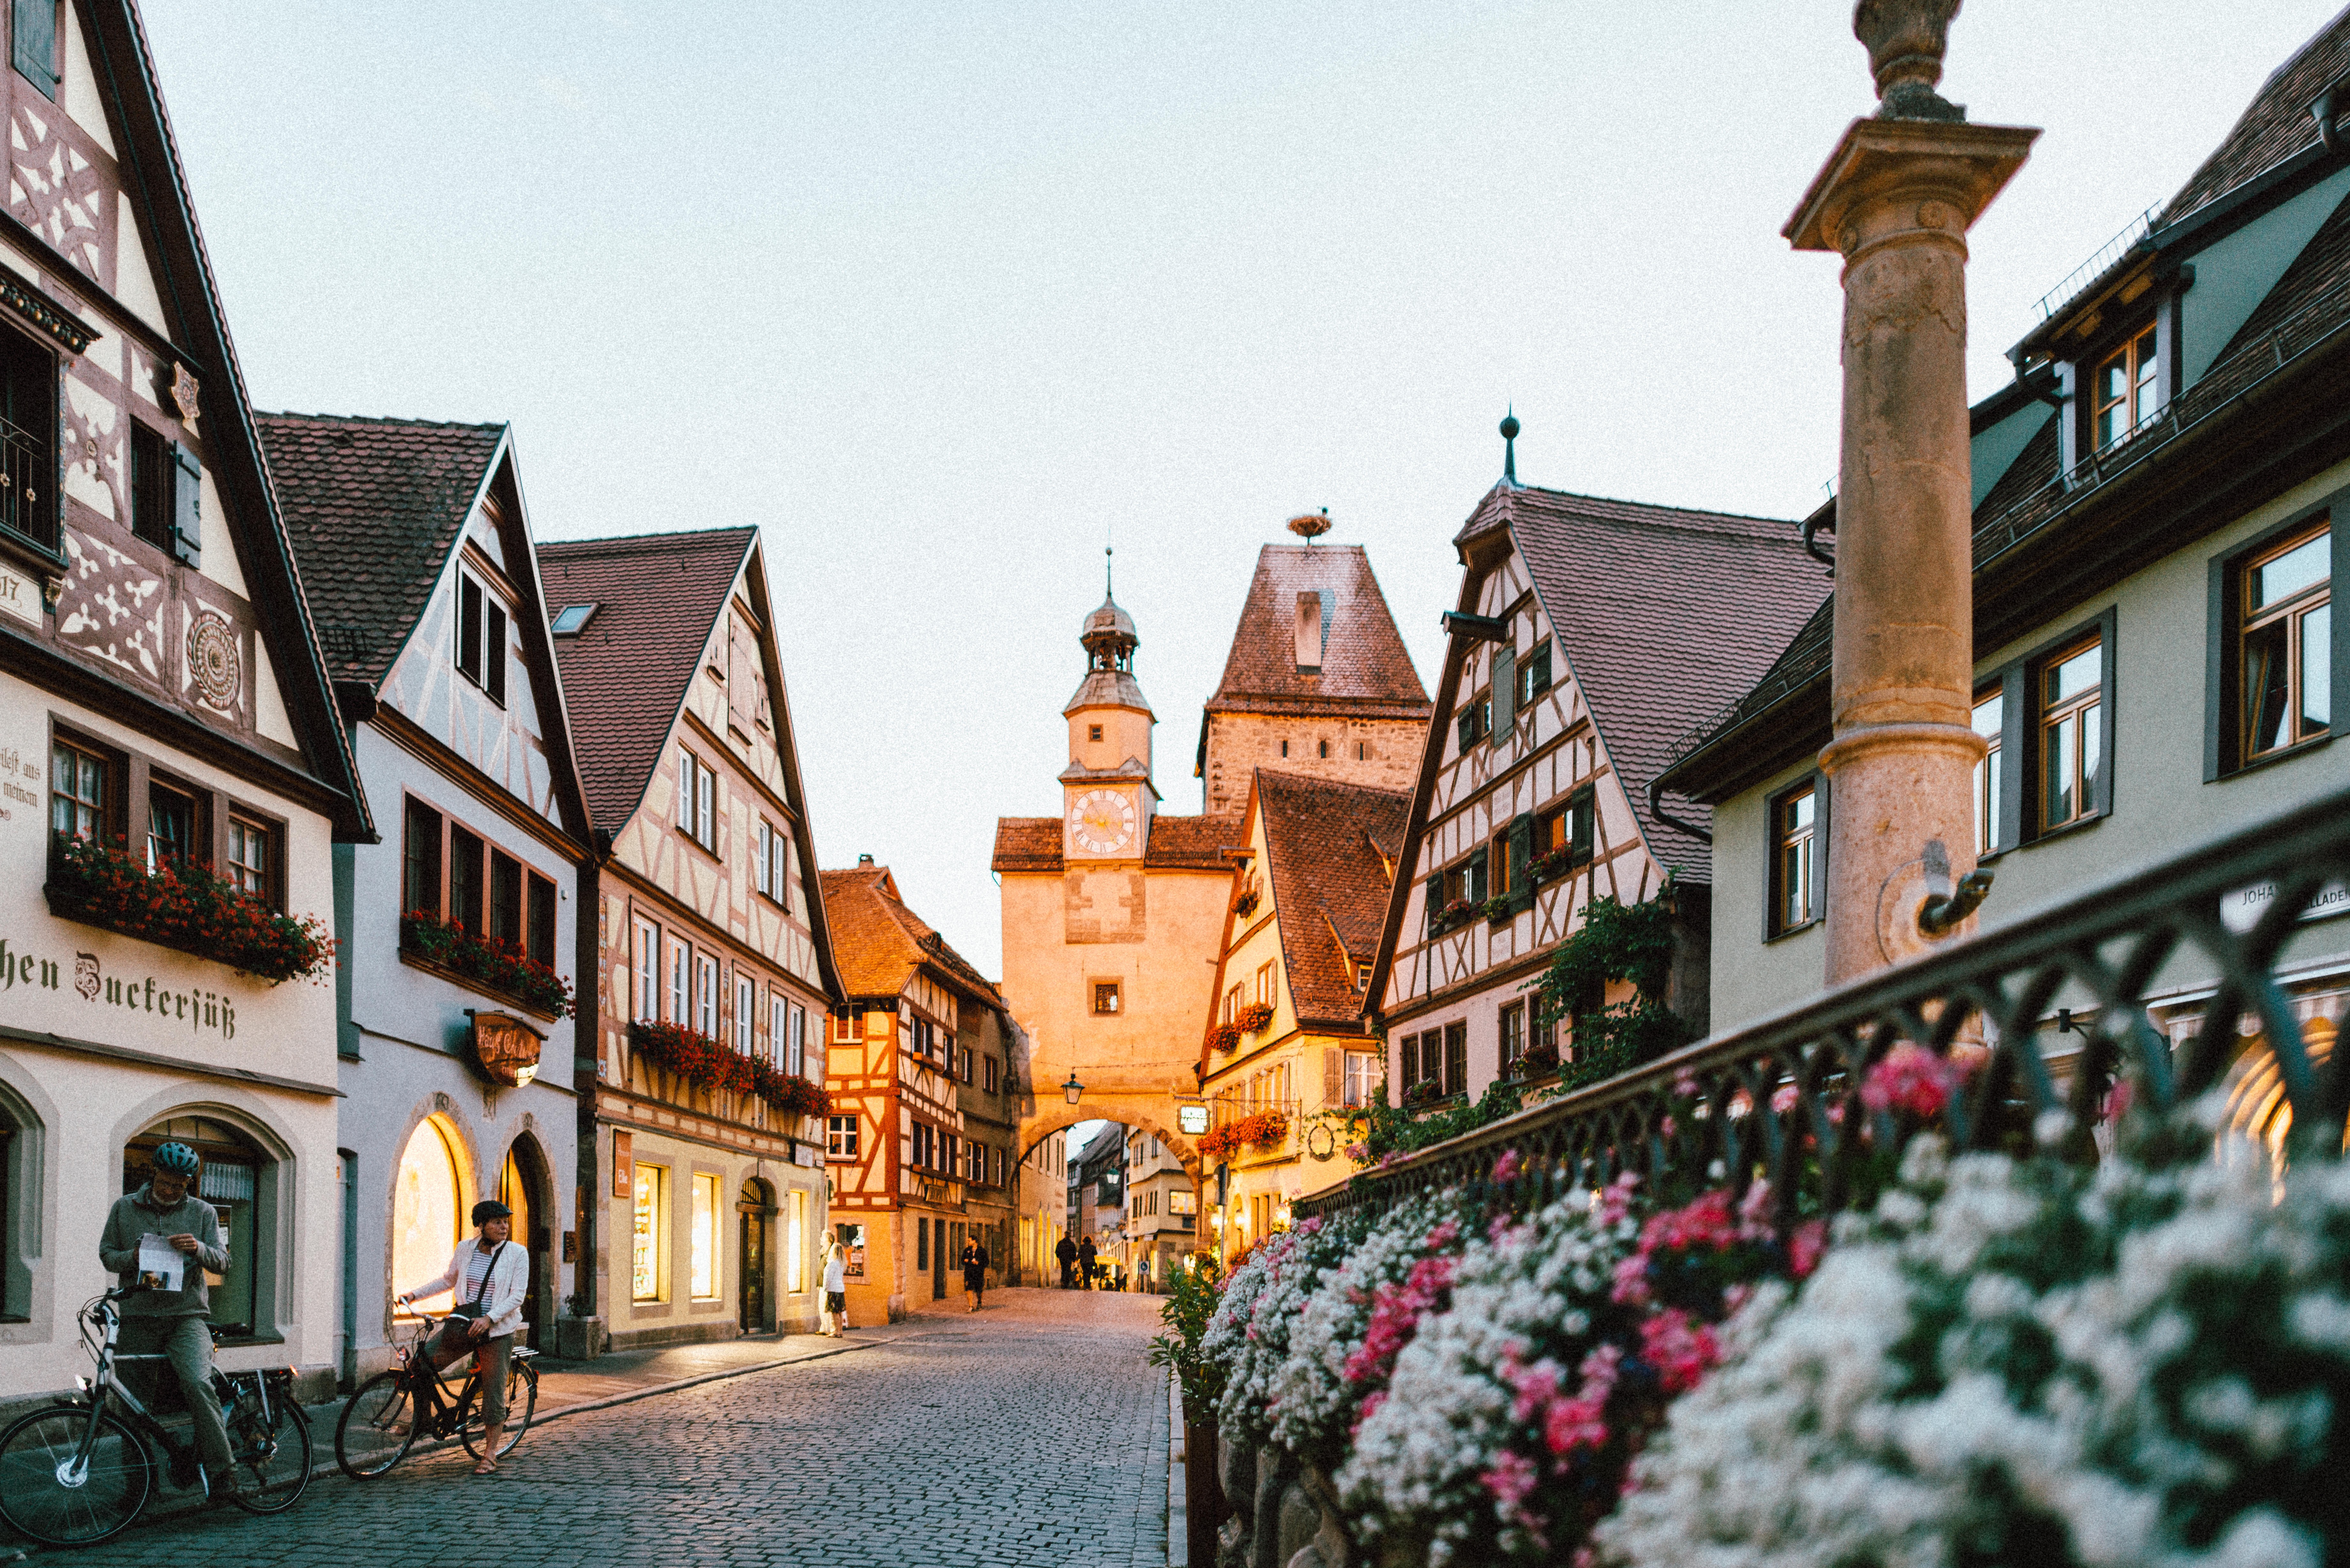
winter, architecture, sky, road, street, town, city, cityscape, downtown, travel, landmark, tourism, season, waterway, buildings, infrastructure, town square, cobblestones, neighbourhood, urban area, human settlement